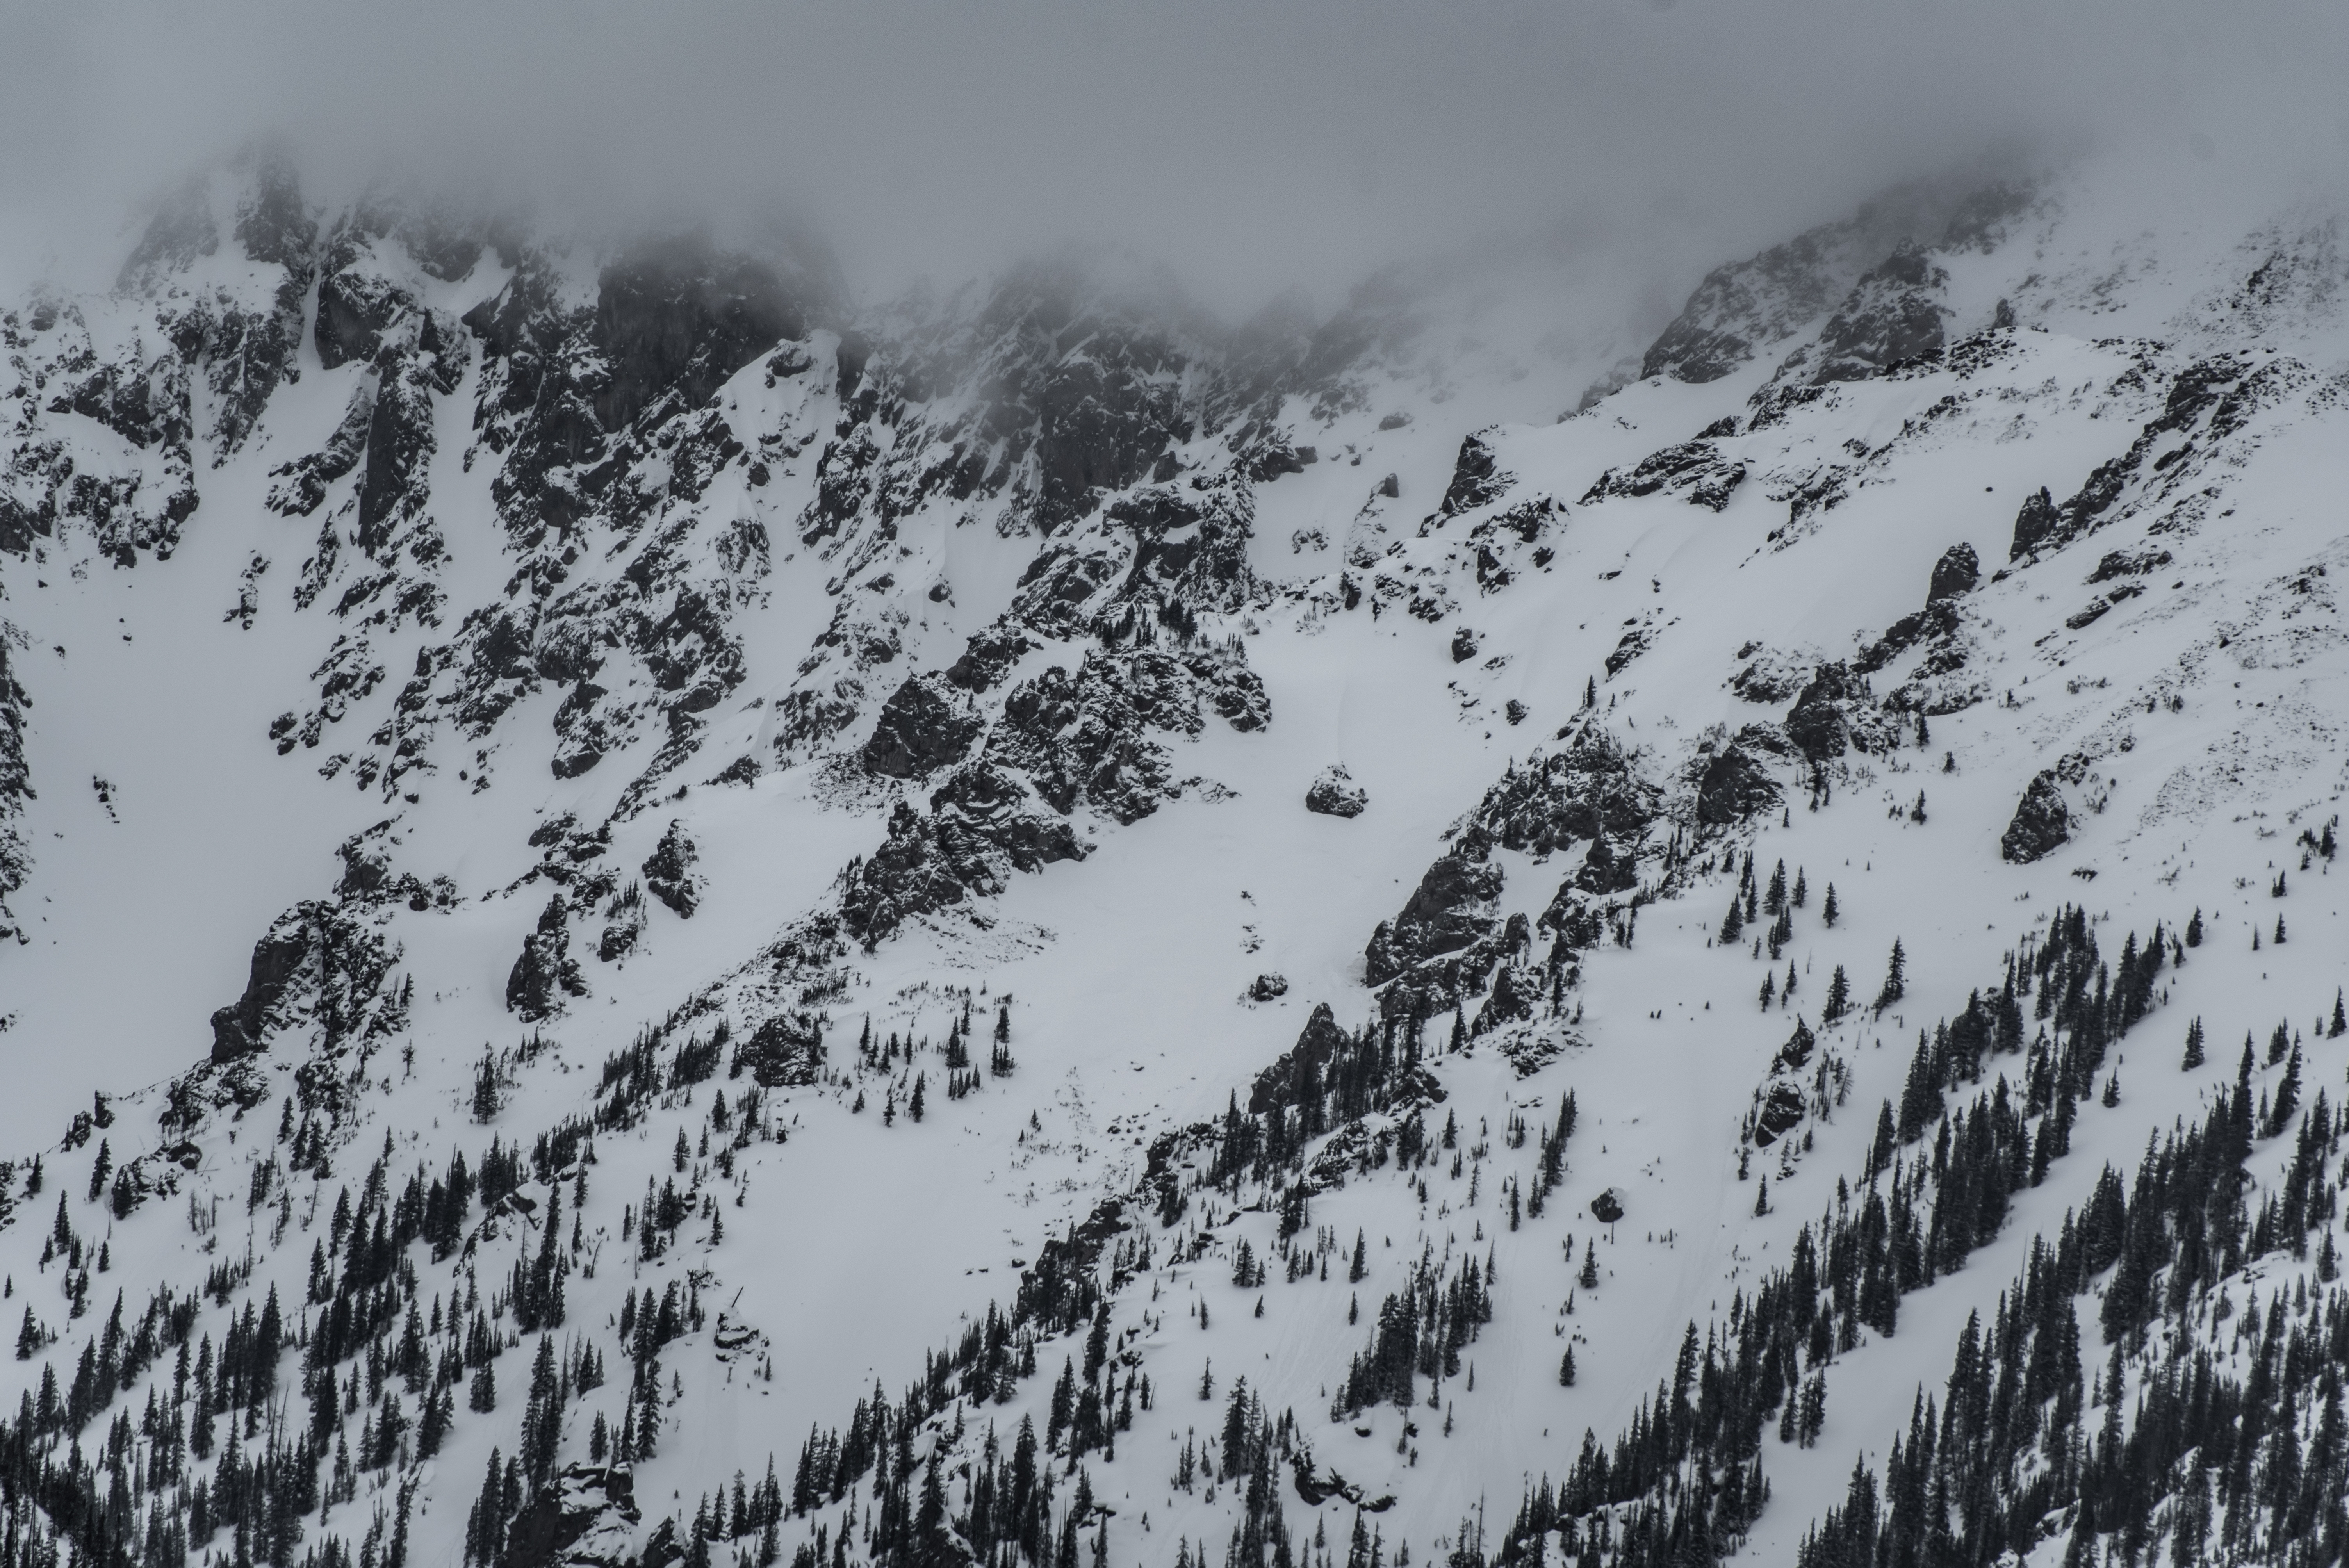
tree, mountain, snow, winter, fog, mountain range, weather, monochrome, season, ridge, freezing, ski equipment, mountainous landforms, geological phenomenon